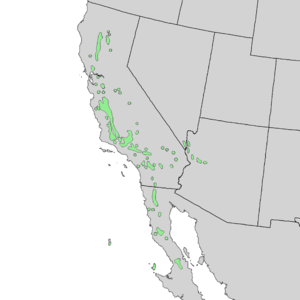
Juniperus californica, appelé communément Genévrier de Californie, est une espèce de plante nord-américaine de la famille des Cupressaceae.